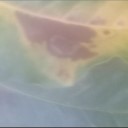
Label: Leaf_rust